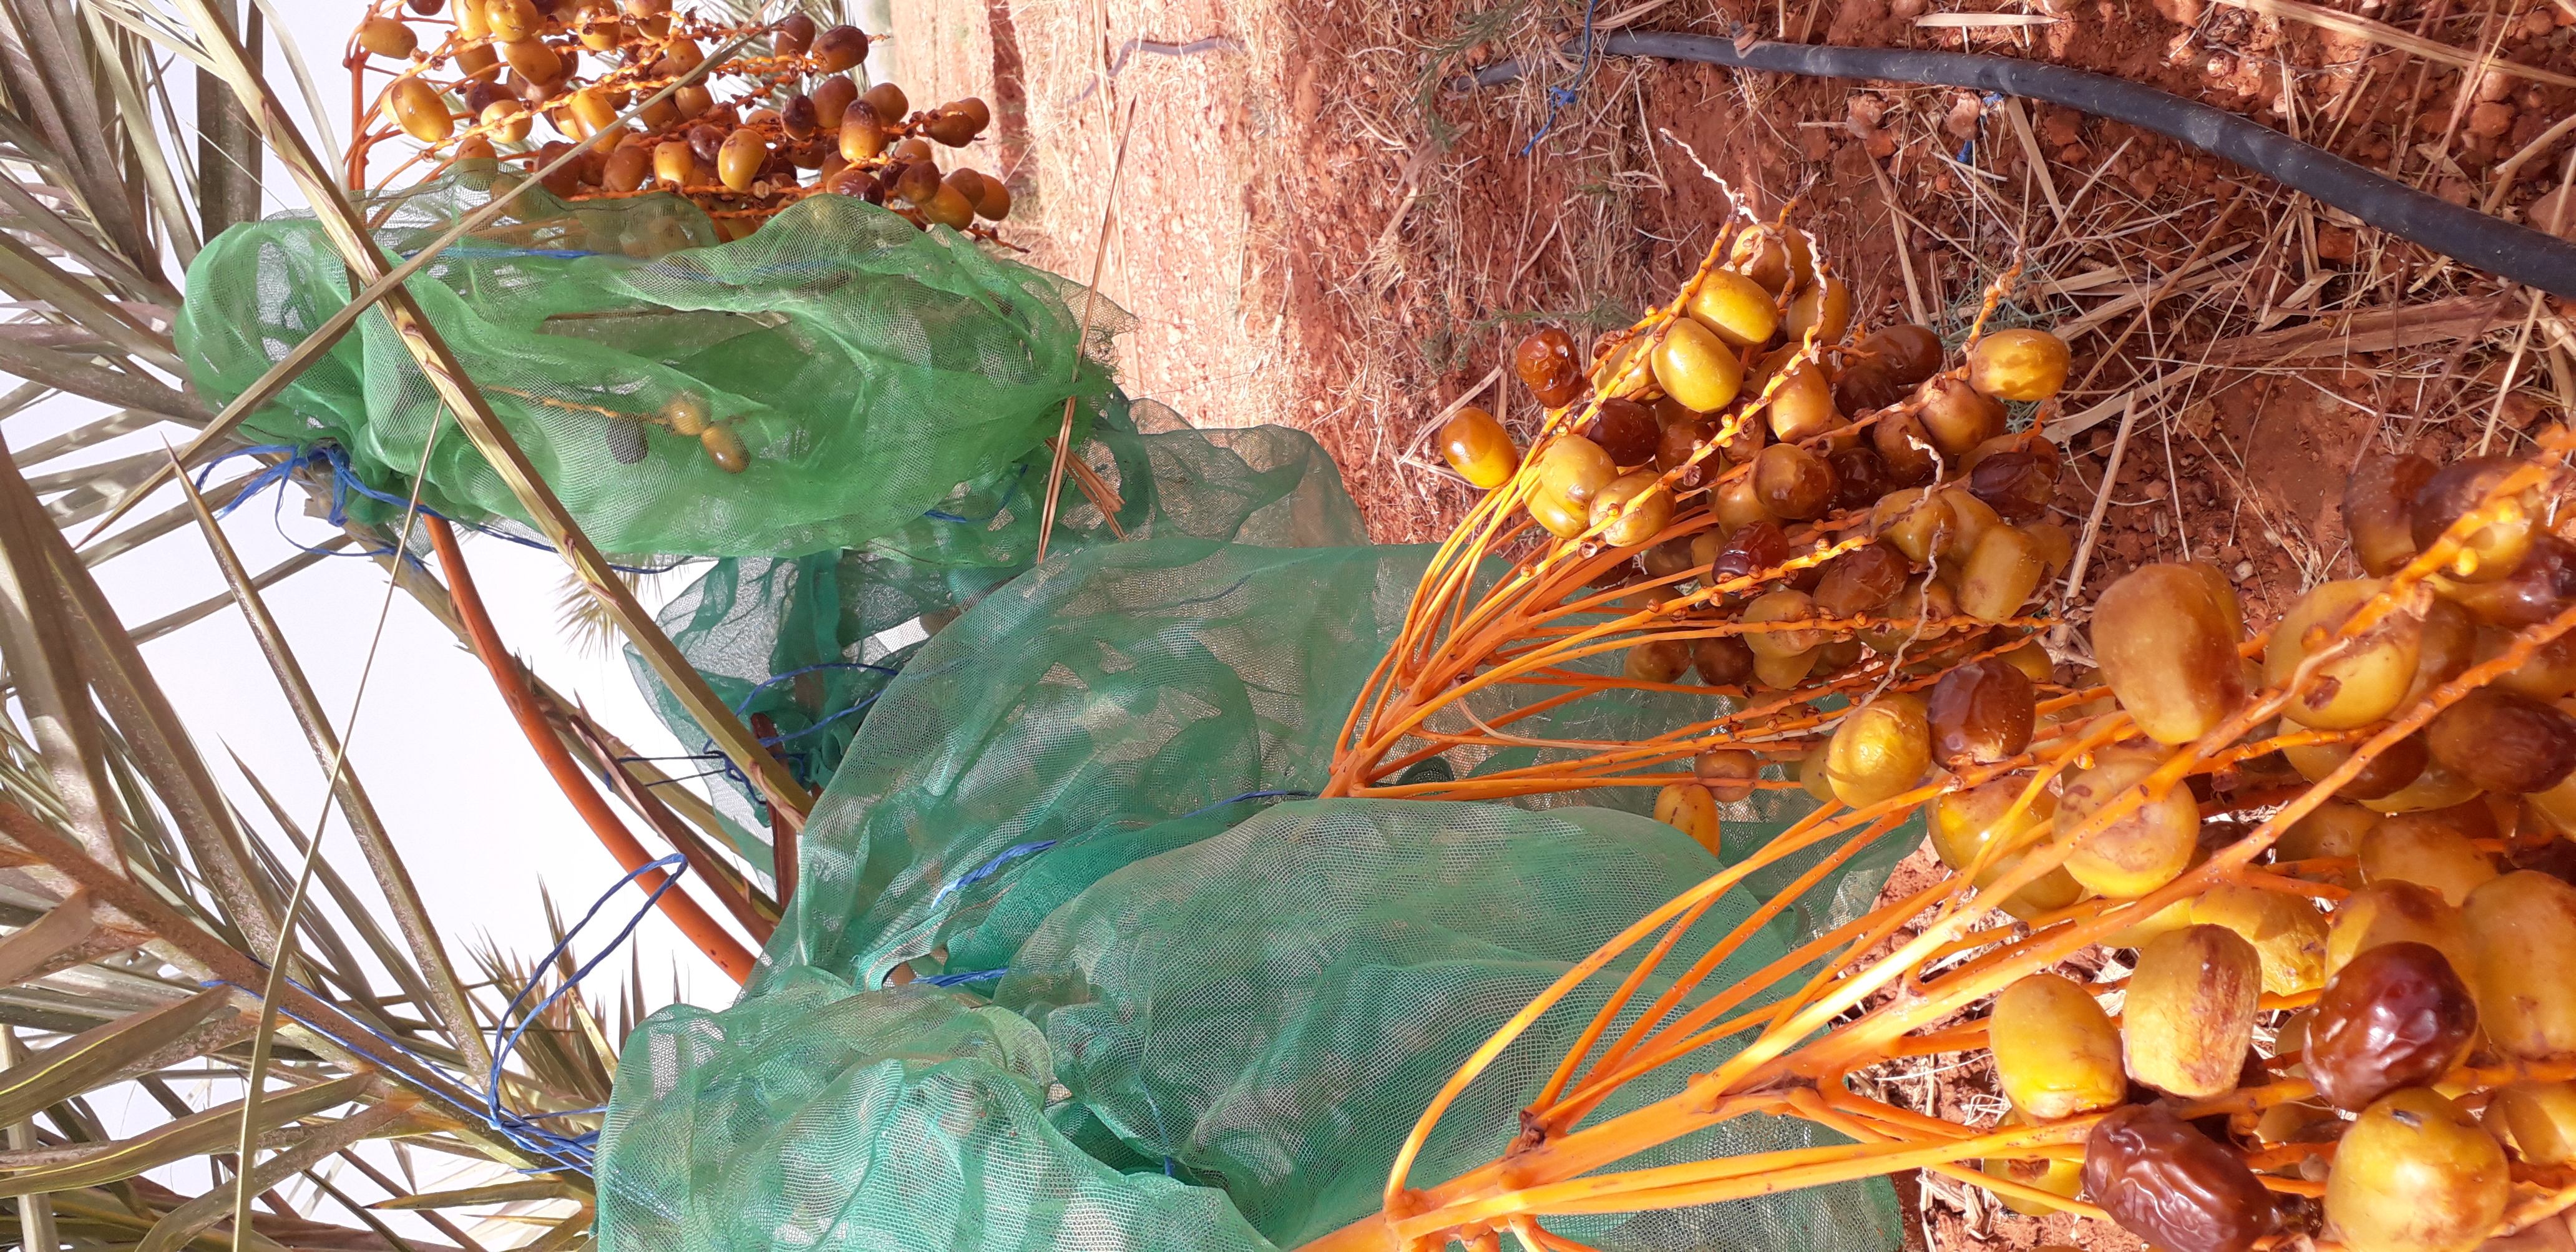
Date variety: Boufagous